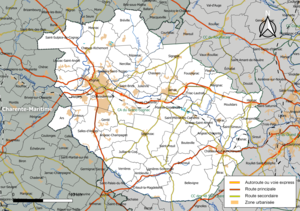
Carte géographique de la Communauté d'agglomération du Grand Cognac, département de la Charente, France. Composition au 1er janvier 2019.
Grand Cognac est une communauté d'agglomération française située dans le département de la Charente et le Pays Ouest-Charente Pays du cognac.